Jewish cuisine

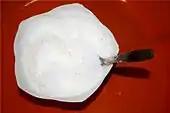
Coarse salt for koshering meat

The laws of keeping kosher ("kashrut") have influenced Jewish cooking by prescribing what foods are permitted and how food must be prepared. The word kosher is usually translated as "proper".